Describe the emotion expressed in this image:  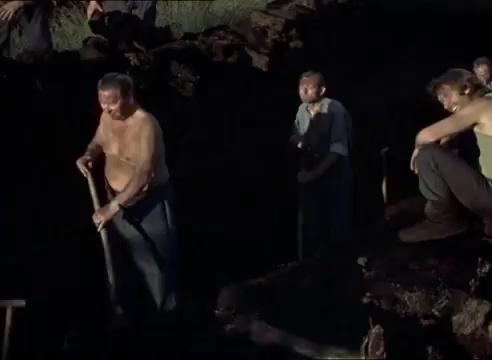
This person displays Pain, valence and arousal with low intensity.